Wimborne Minster (church)

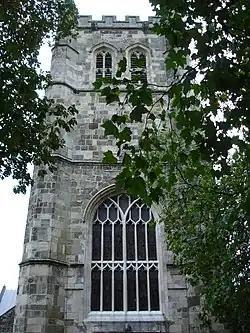
The West Tower

In 871 King Æthelred I of Wessex, elder brother of Alfred the Great, was buried in the minster. Alfred was succeeded by his son Edward the Elder in 899, and Æthelred's son, Æthelwold, rebelled and attempted to claim the throne. He seized a nun, probably of Wimborne, and made a stand there, probably because of its symbolic importance as his father's burial place, but he was unable to gain enough support to fight Edward and fled to the Vikings of Northumbria.